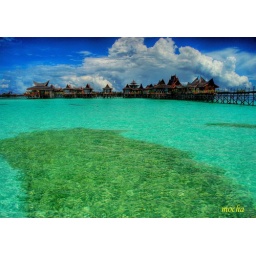
patches of corals in crystal clear water with beautifully designed water bungalows as background and clear sky... such an inviting sight.....